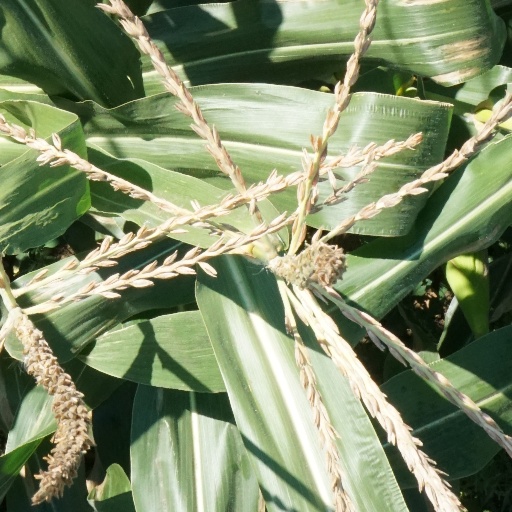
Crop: maize; corn